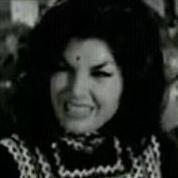
Age: 31